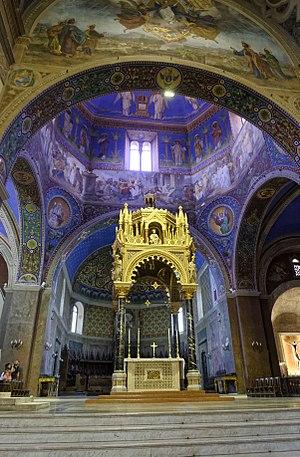
Les Marches historiquement incluses dans l'histoire des États pontificaux, sont un territoire riche en Cathédrales, Eglises et Abbayes ou Collégiales de différents ordres religieux. La plus grande partie des édifices ici recensés étant de style composite, nous avons choisi de catégoriser les ouvrages en fonction du style prédominant.
Ascoli Piceno est une ville italienne d'environ 47 550 habitants, chef-lieu de la province d'Ascoli Piceno dans la région des Marches en Italie.